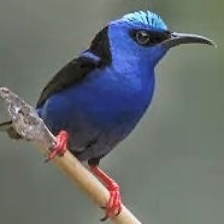
Species: RED LEGGED HONEYCREEPER
Scientific name: CYANERPES CYANEUS